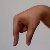
The image shows a hand gesture representing the letter 'Q' in Indian Sign Language.